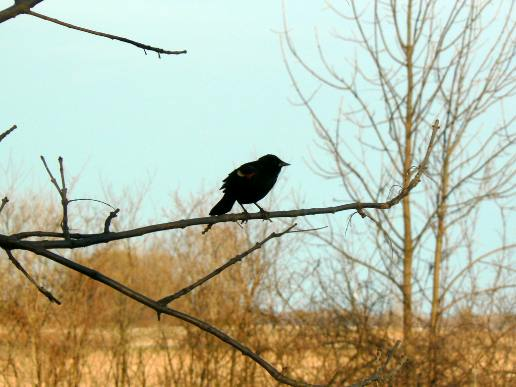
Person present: No